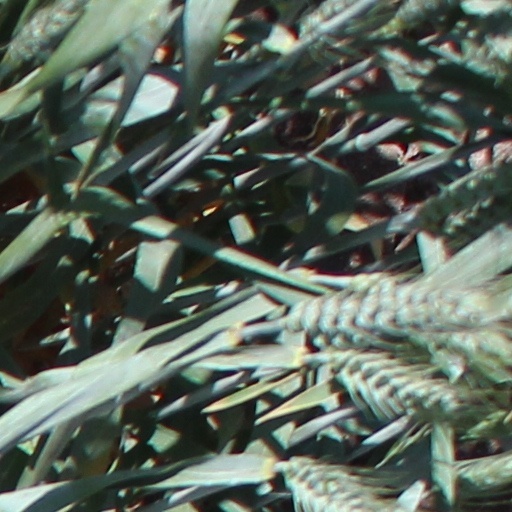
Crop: wheat